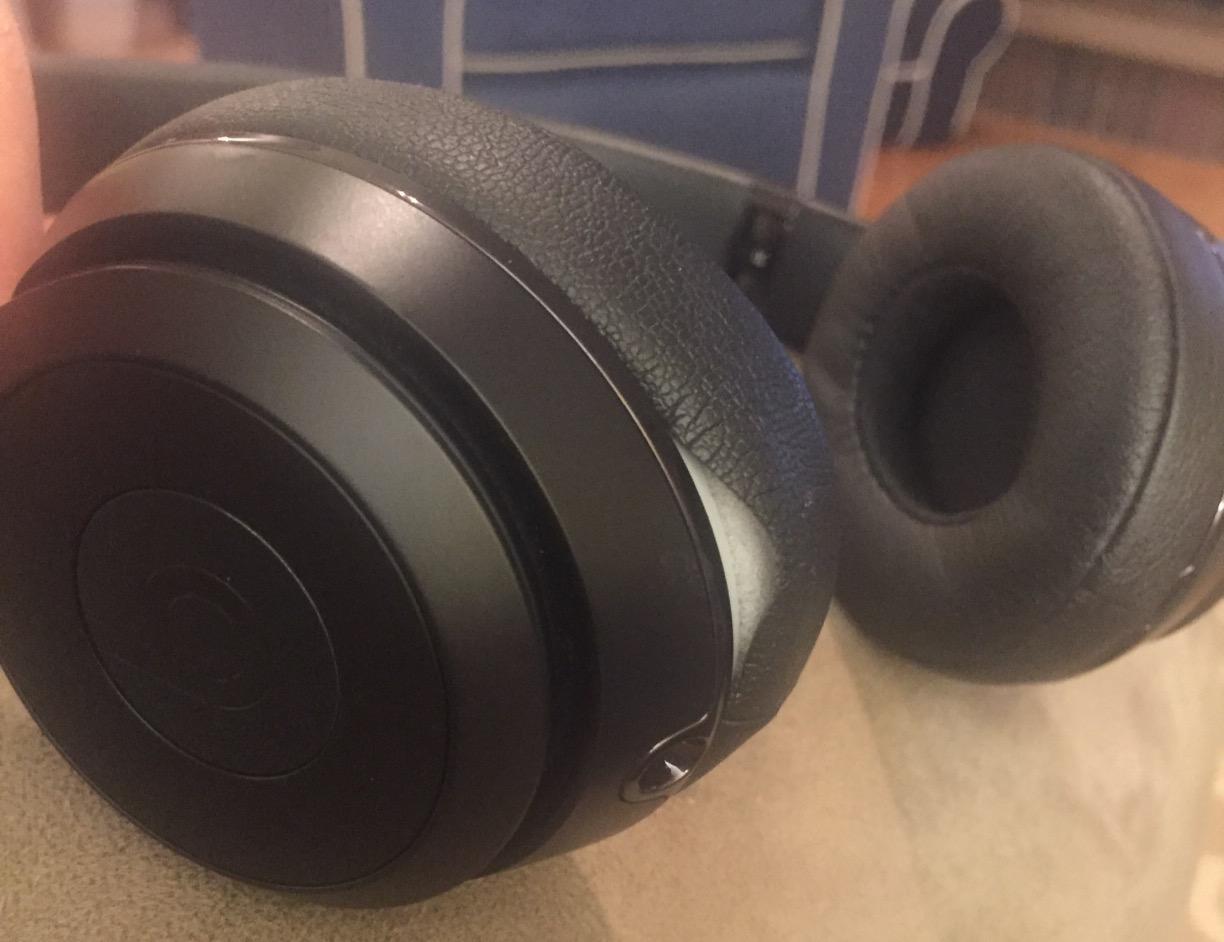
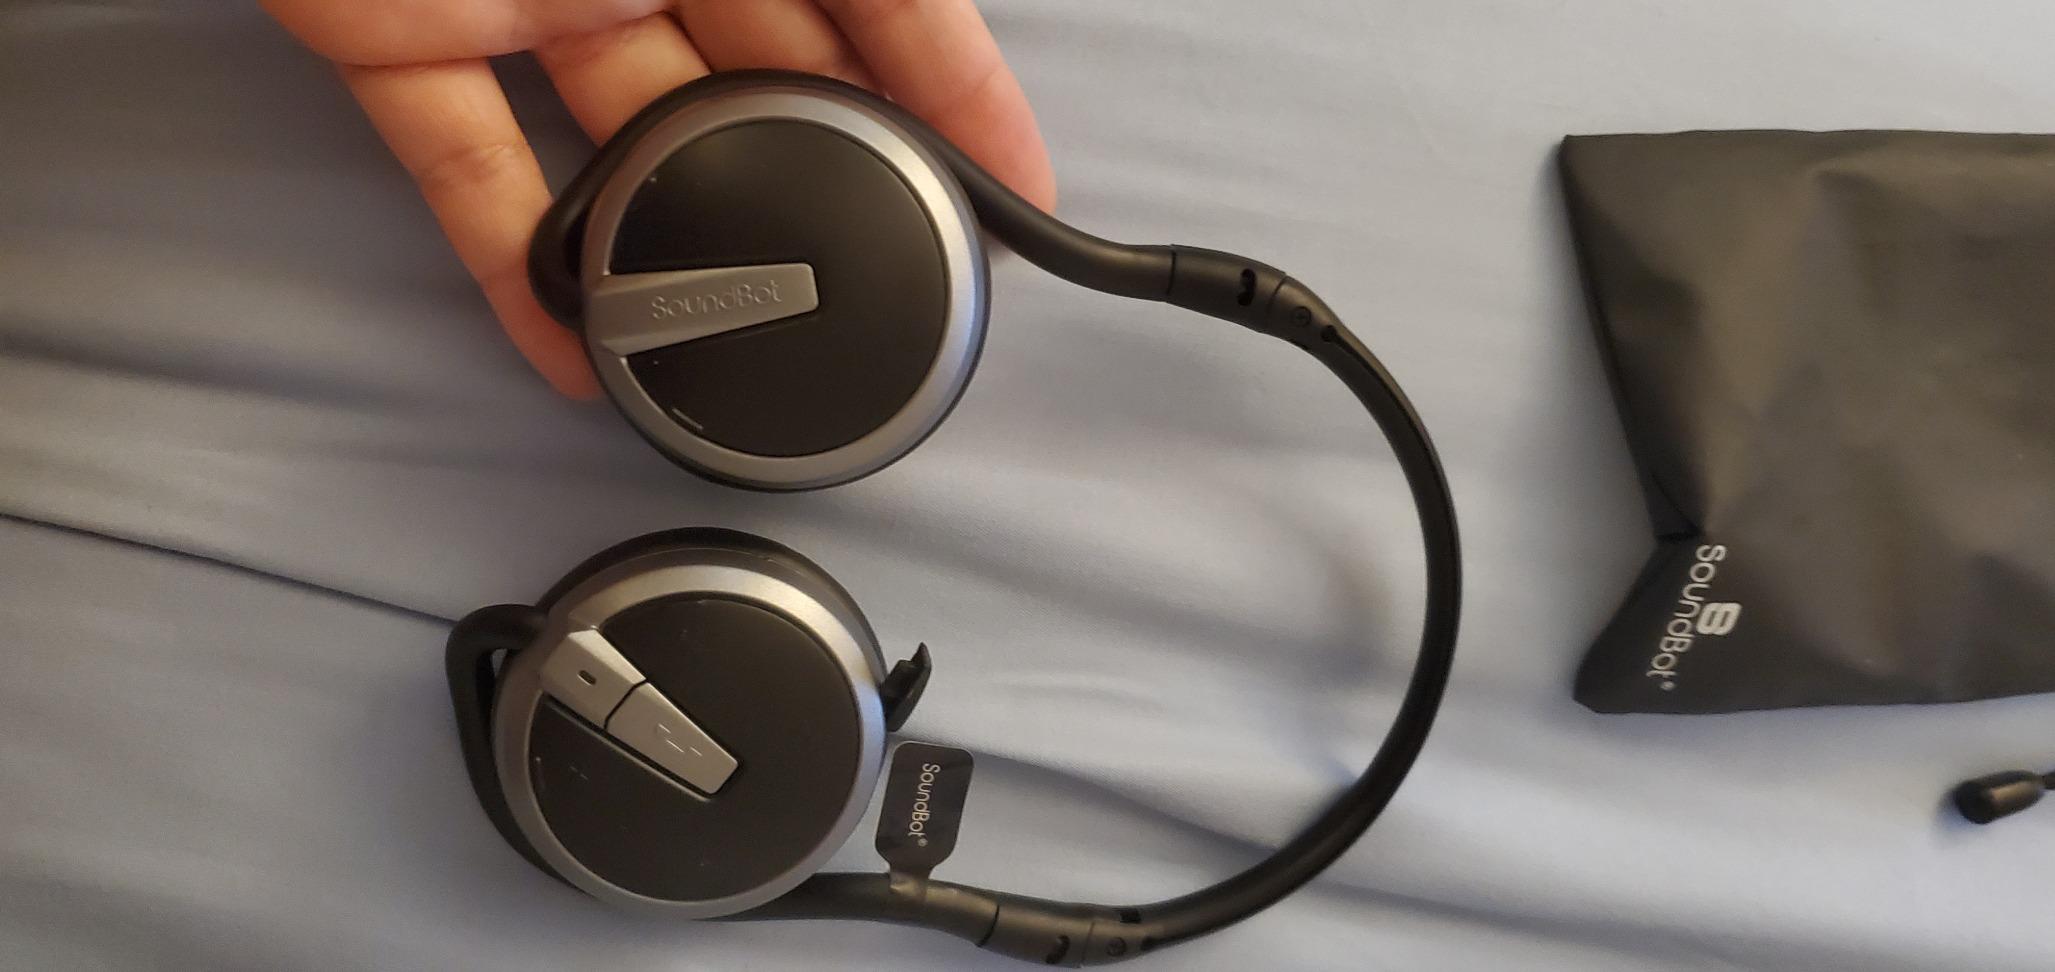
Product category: headphones
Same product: no